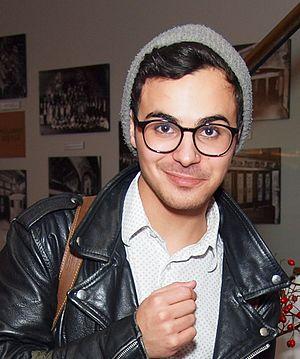
Adamo Ruggiero est un acteur canadien né à Mississauga en Ontario le 9 juin 1986. Il est diplômé du Cawthra Park Secondary School, un lycée où il a étudié l'art dramatique, la danse et le chant de la seconde à la terminale, tous deux situé dans la ville de Mississauga.